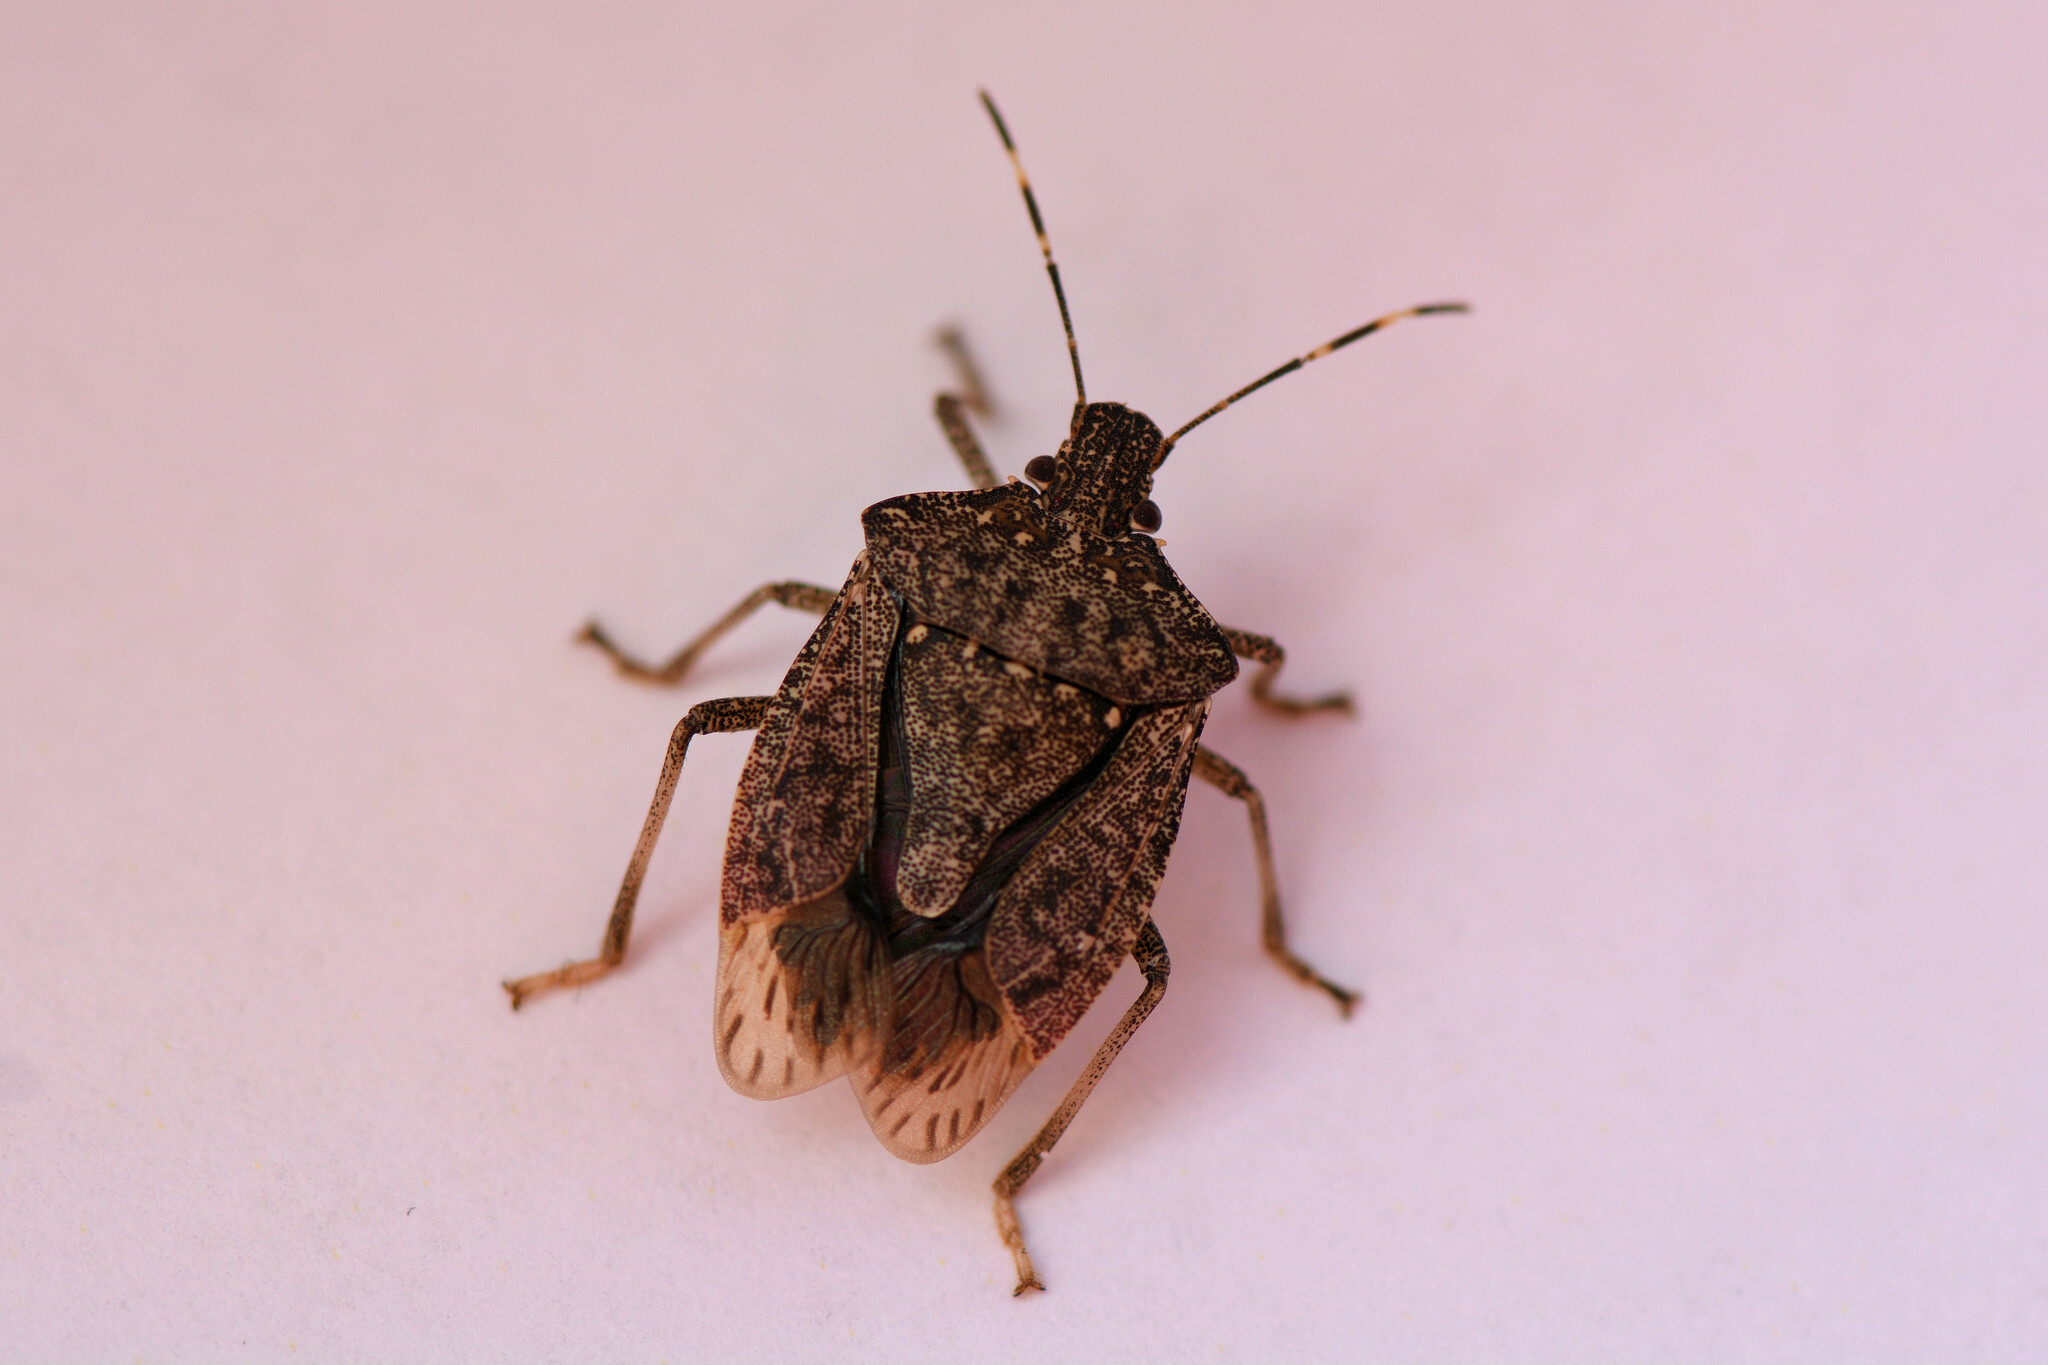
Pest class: stink_bug